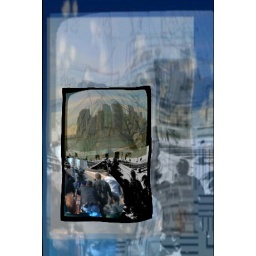
blue bridge - iPhone Art by David Scott Leibowitz